Irton Cross

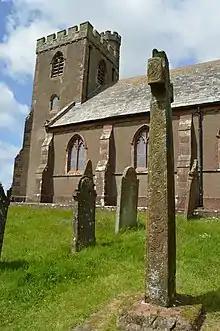
Irton cross - seen in the context of St Paul's Church. The scrolls on the south face are visible.

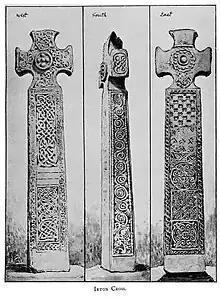
Sketch from Victoria History of England

Irton Cross is an Anglo-Saxon cross in the graveyard of St Paul's Church, in the parish of Irton with Santon, Cumbria, England. Dating from the early 9th century, it lies chronologically between the Bewcastle Cross and the Gosforth cross and has greater affinity with the earlier Anglo-Roman style of Bewcastle.